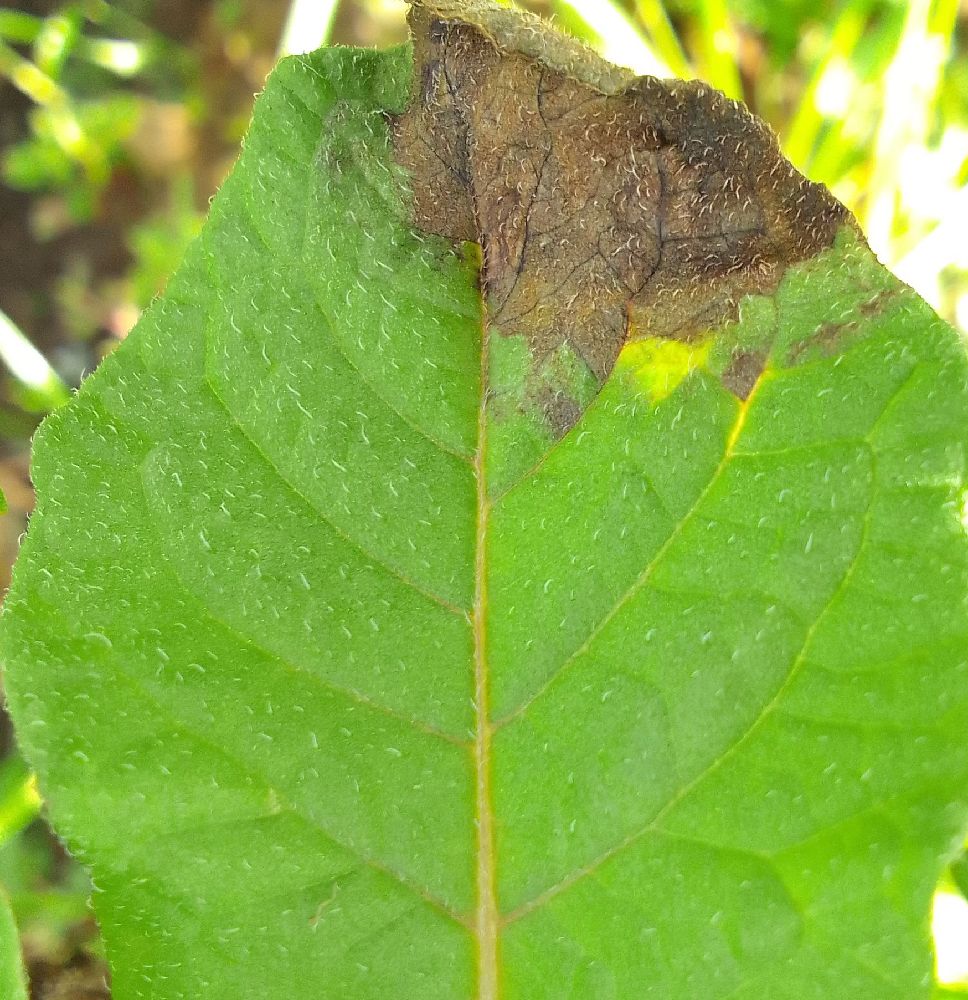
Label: Late blight